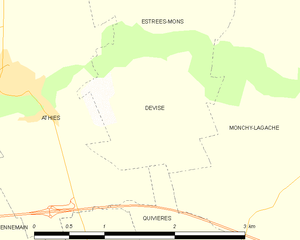
Carte des communes françaises Devise